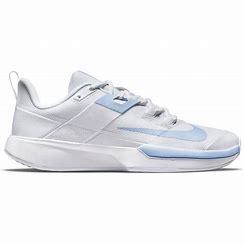
Brand: Nike
Model: Court Vapor Lite